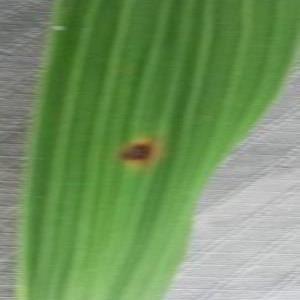
Disease: Brownspot